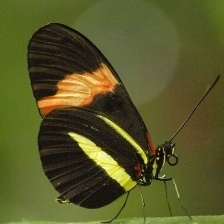
Species: RED POSTMAN
Butterfly family (ImageNet category): monarch